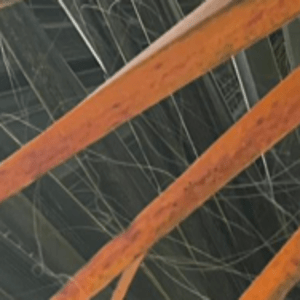
Label: Manganese Deficiency